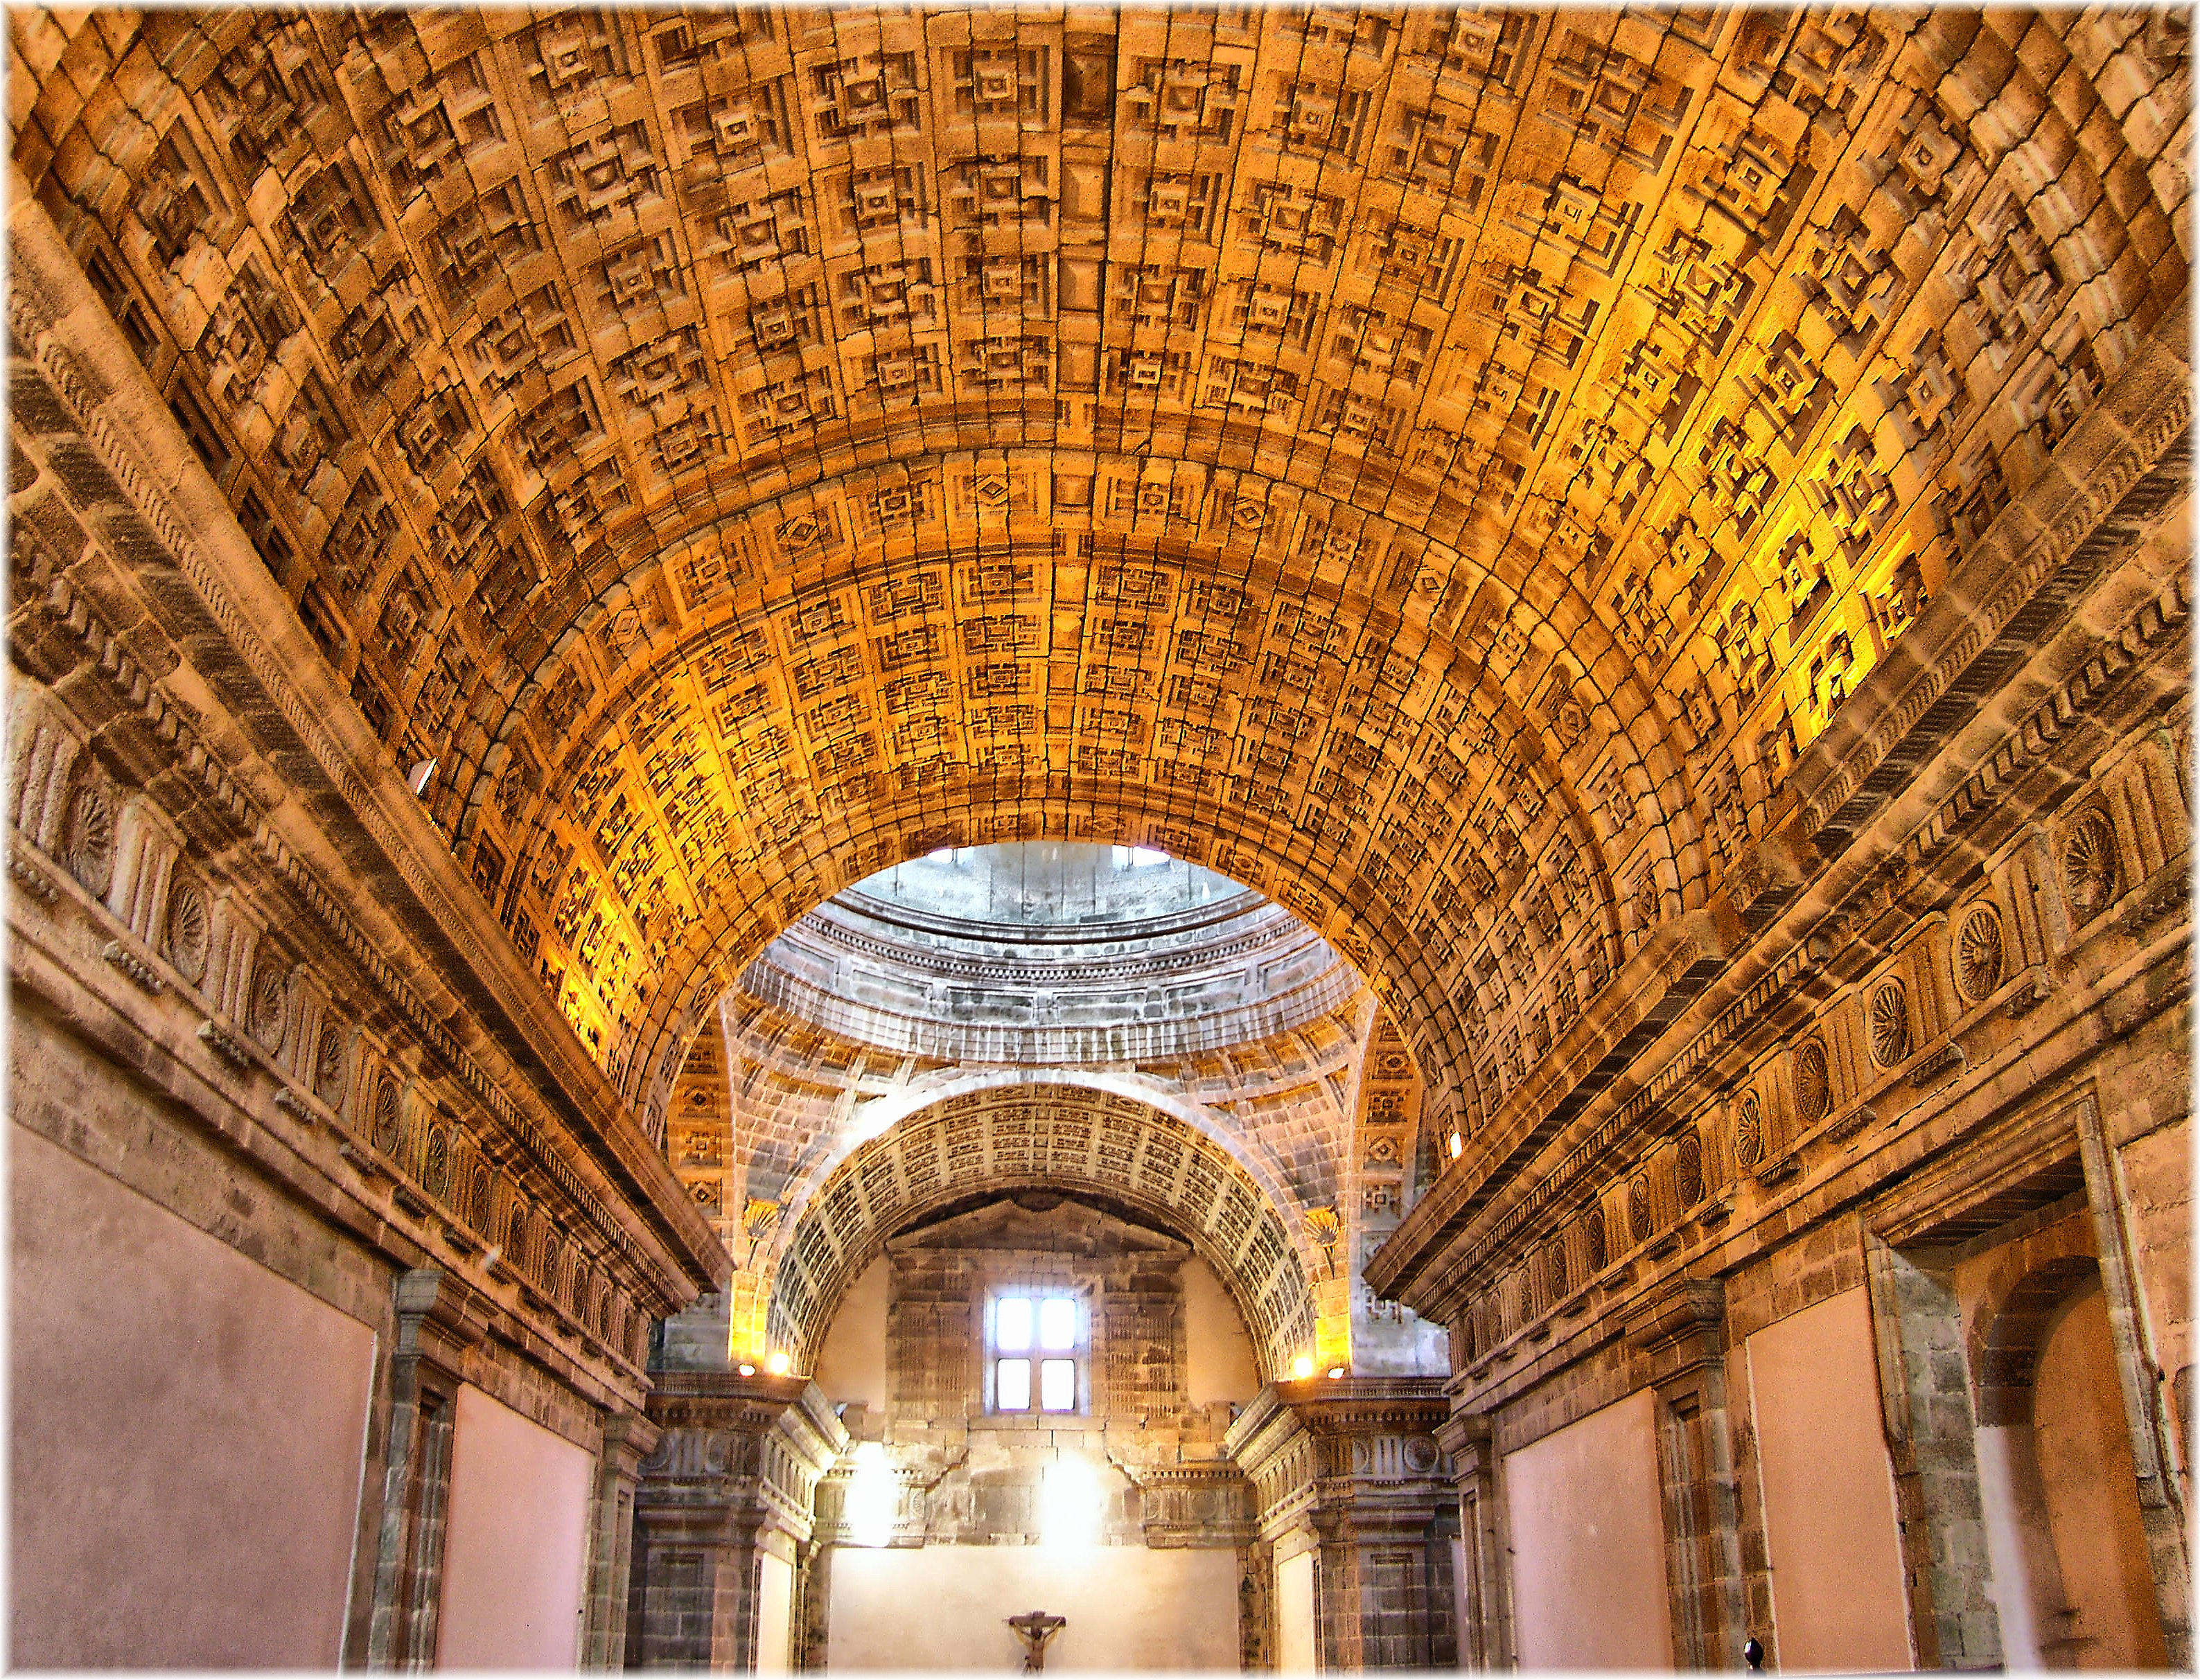
architecture, building, palace, arch, place of worship, cool image, symmetry, arcade, ancient history